Sarocharu

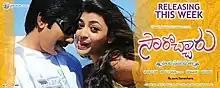
Theatrical release poster

Sarocharu is a 2012 Indian Telugu-language action comedy film directed by Parasuram starring Ravi Teja and Kajal Aggarwal in the lead roles. Richa Gangopadhyay played an imaginary role by combining the faces of Sandhya and Karthik's friend's wife (in the film). The film was produced on Three Angels Studio Pvt. Ltd. banner by Priyanka Dutt and was presented by Vyjayanthi banner. Devi Sri Prasad scored the soundtrack for the film. The film was released on 21 December 2012.